Question: Please indicate a possible affordance area of the bed that can be used for sitting on
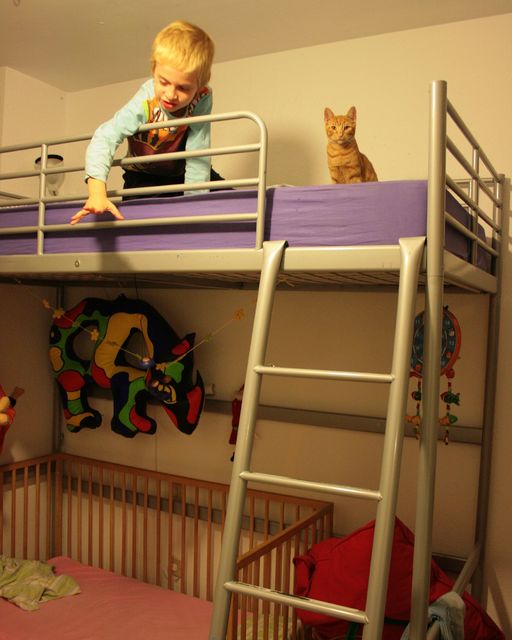
Answer: [0, 555, 295, 640]